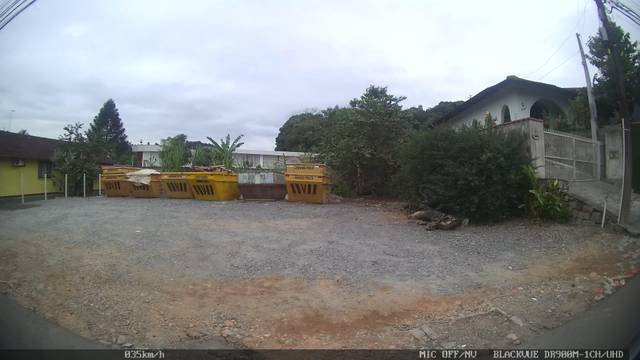
Region: Brazil
Coordinates: -26.292, -48.872